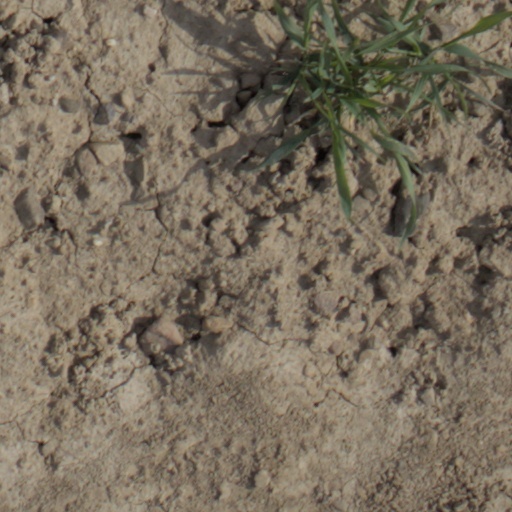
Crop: wheat